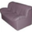
Label: couch